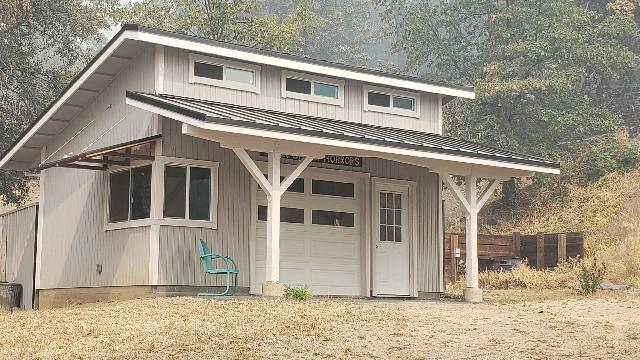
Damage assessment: no_damage